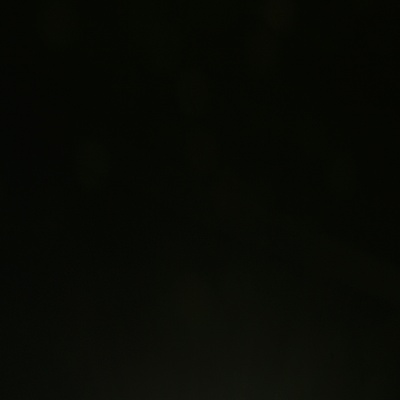
Crop: Maize
Condition: streak virus